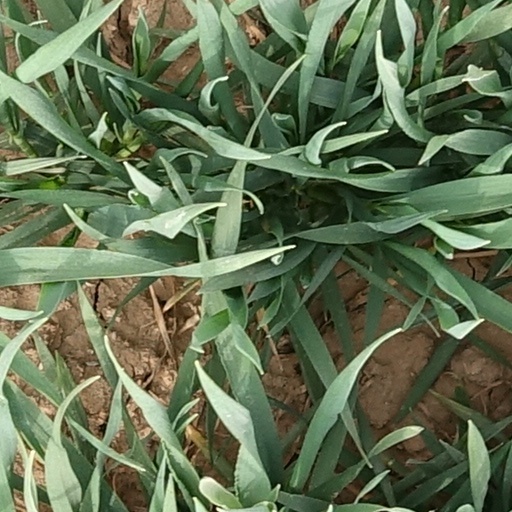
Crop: wheat